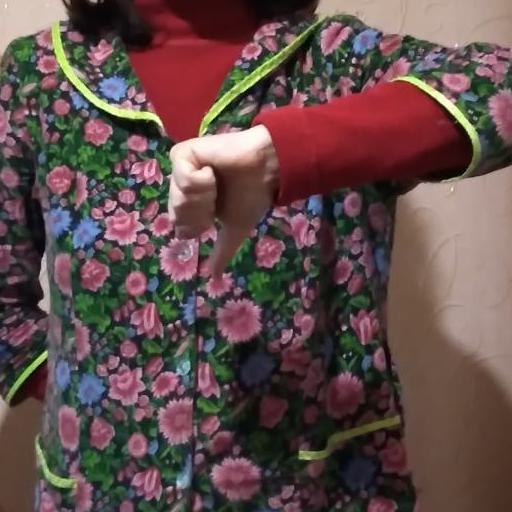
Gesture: dislike